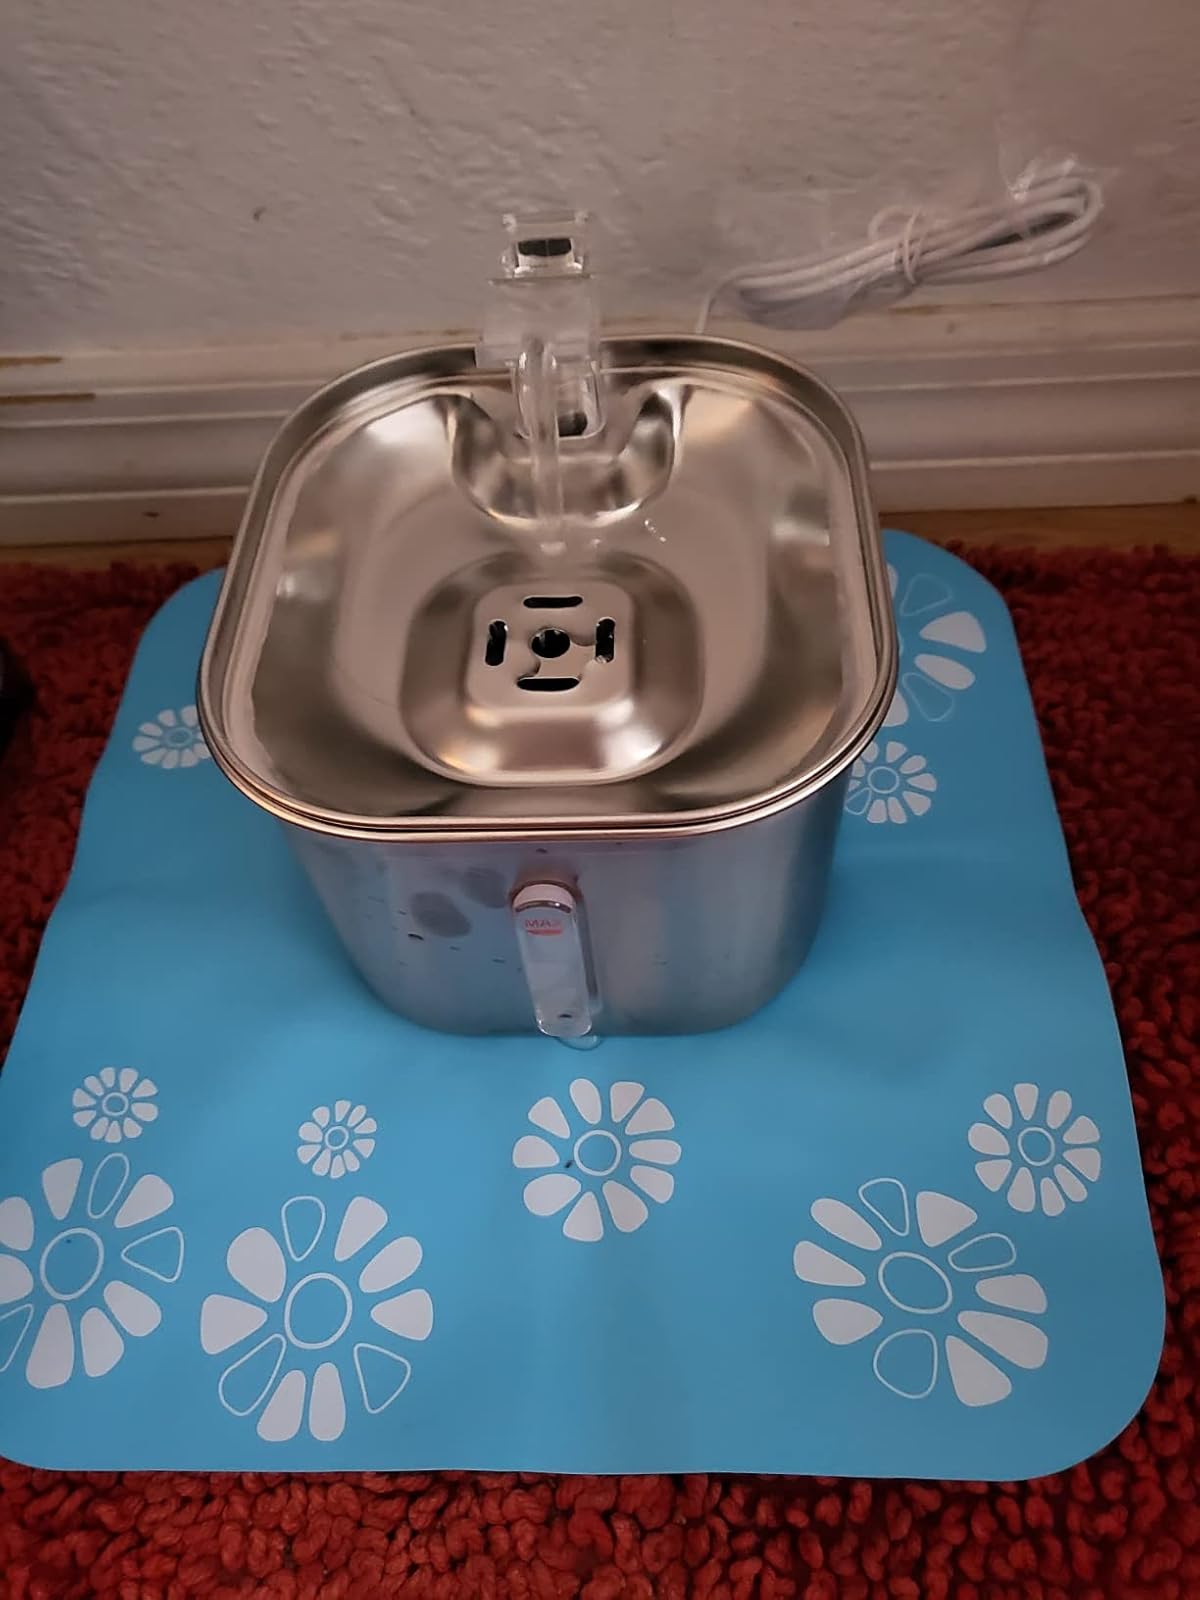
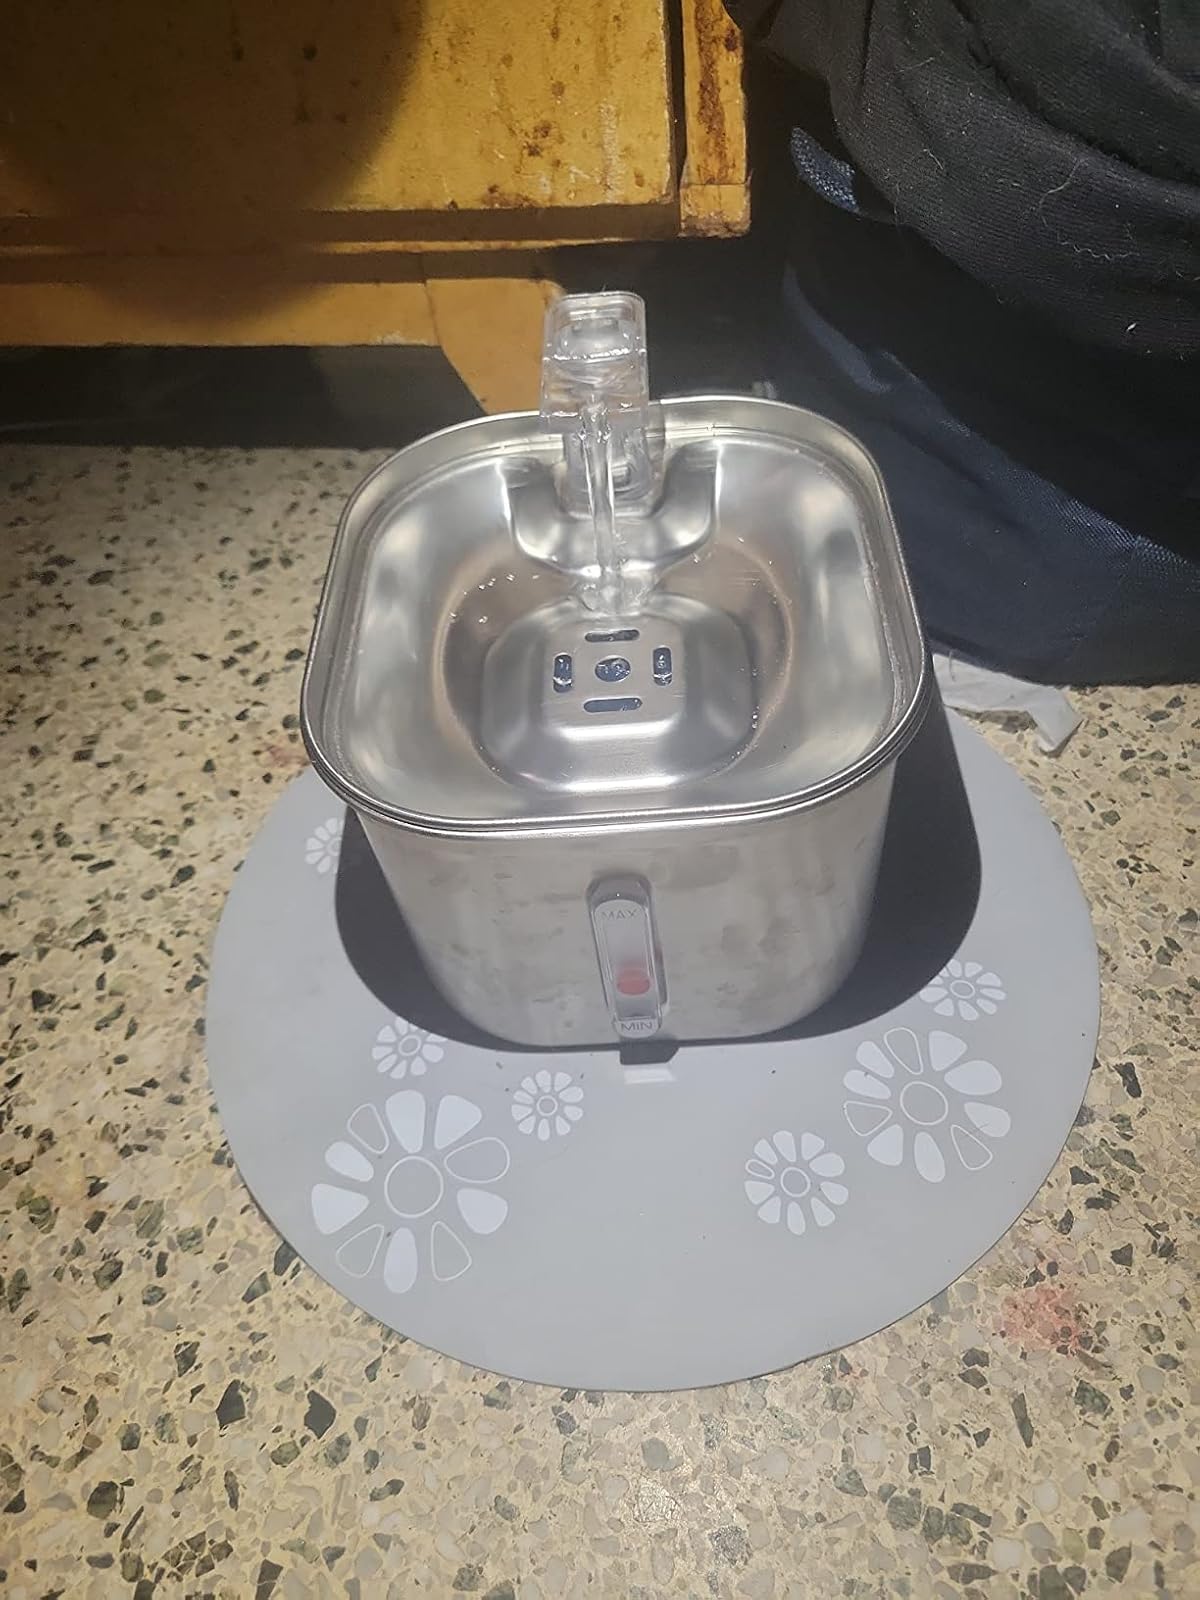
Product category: items_bowl
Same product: yes